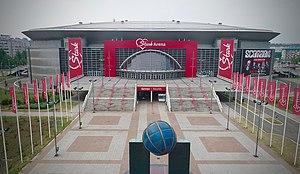
La Štark Arena, anciennement Belgrade Arena puis Kombank Arena, est une salle omnisports situé dans le Blok 25 de Novi Beograd, une commune urbaine de Belgrade, en Serbie. C'est le plus grand et le moderne des complexes sportifs à Belgrade et il est conçu pour tous les événements, y compris le basket-ball, le handball, le volley-ball, le tennis, l'athlétisme, pour des événements culturels et d'autres programmes.